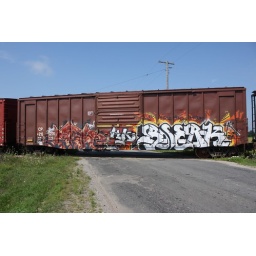
August 2010, Utopia ON. No word of a lie- EVERY car in this train was graffitied.